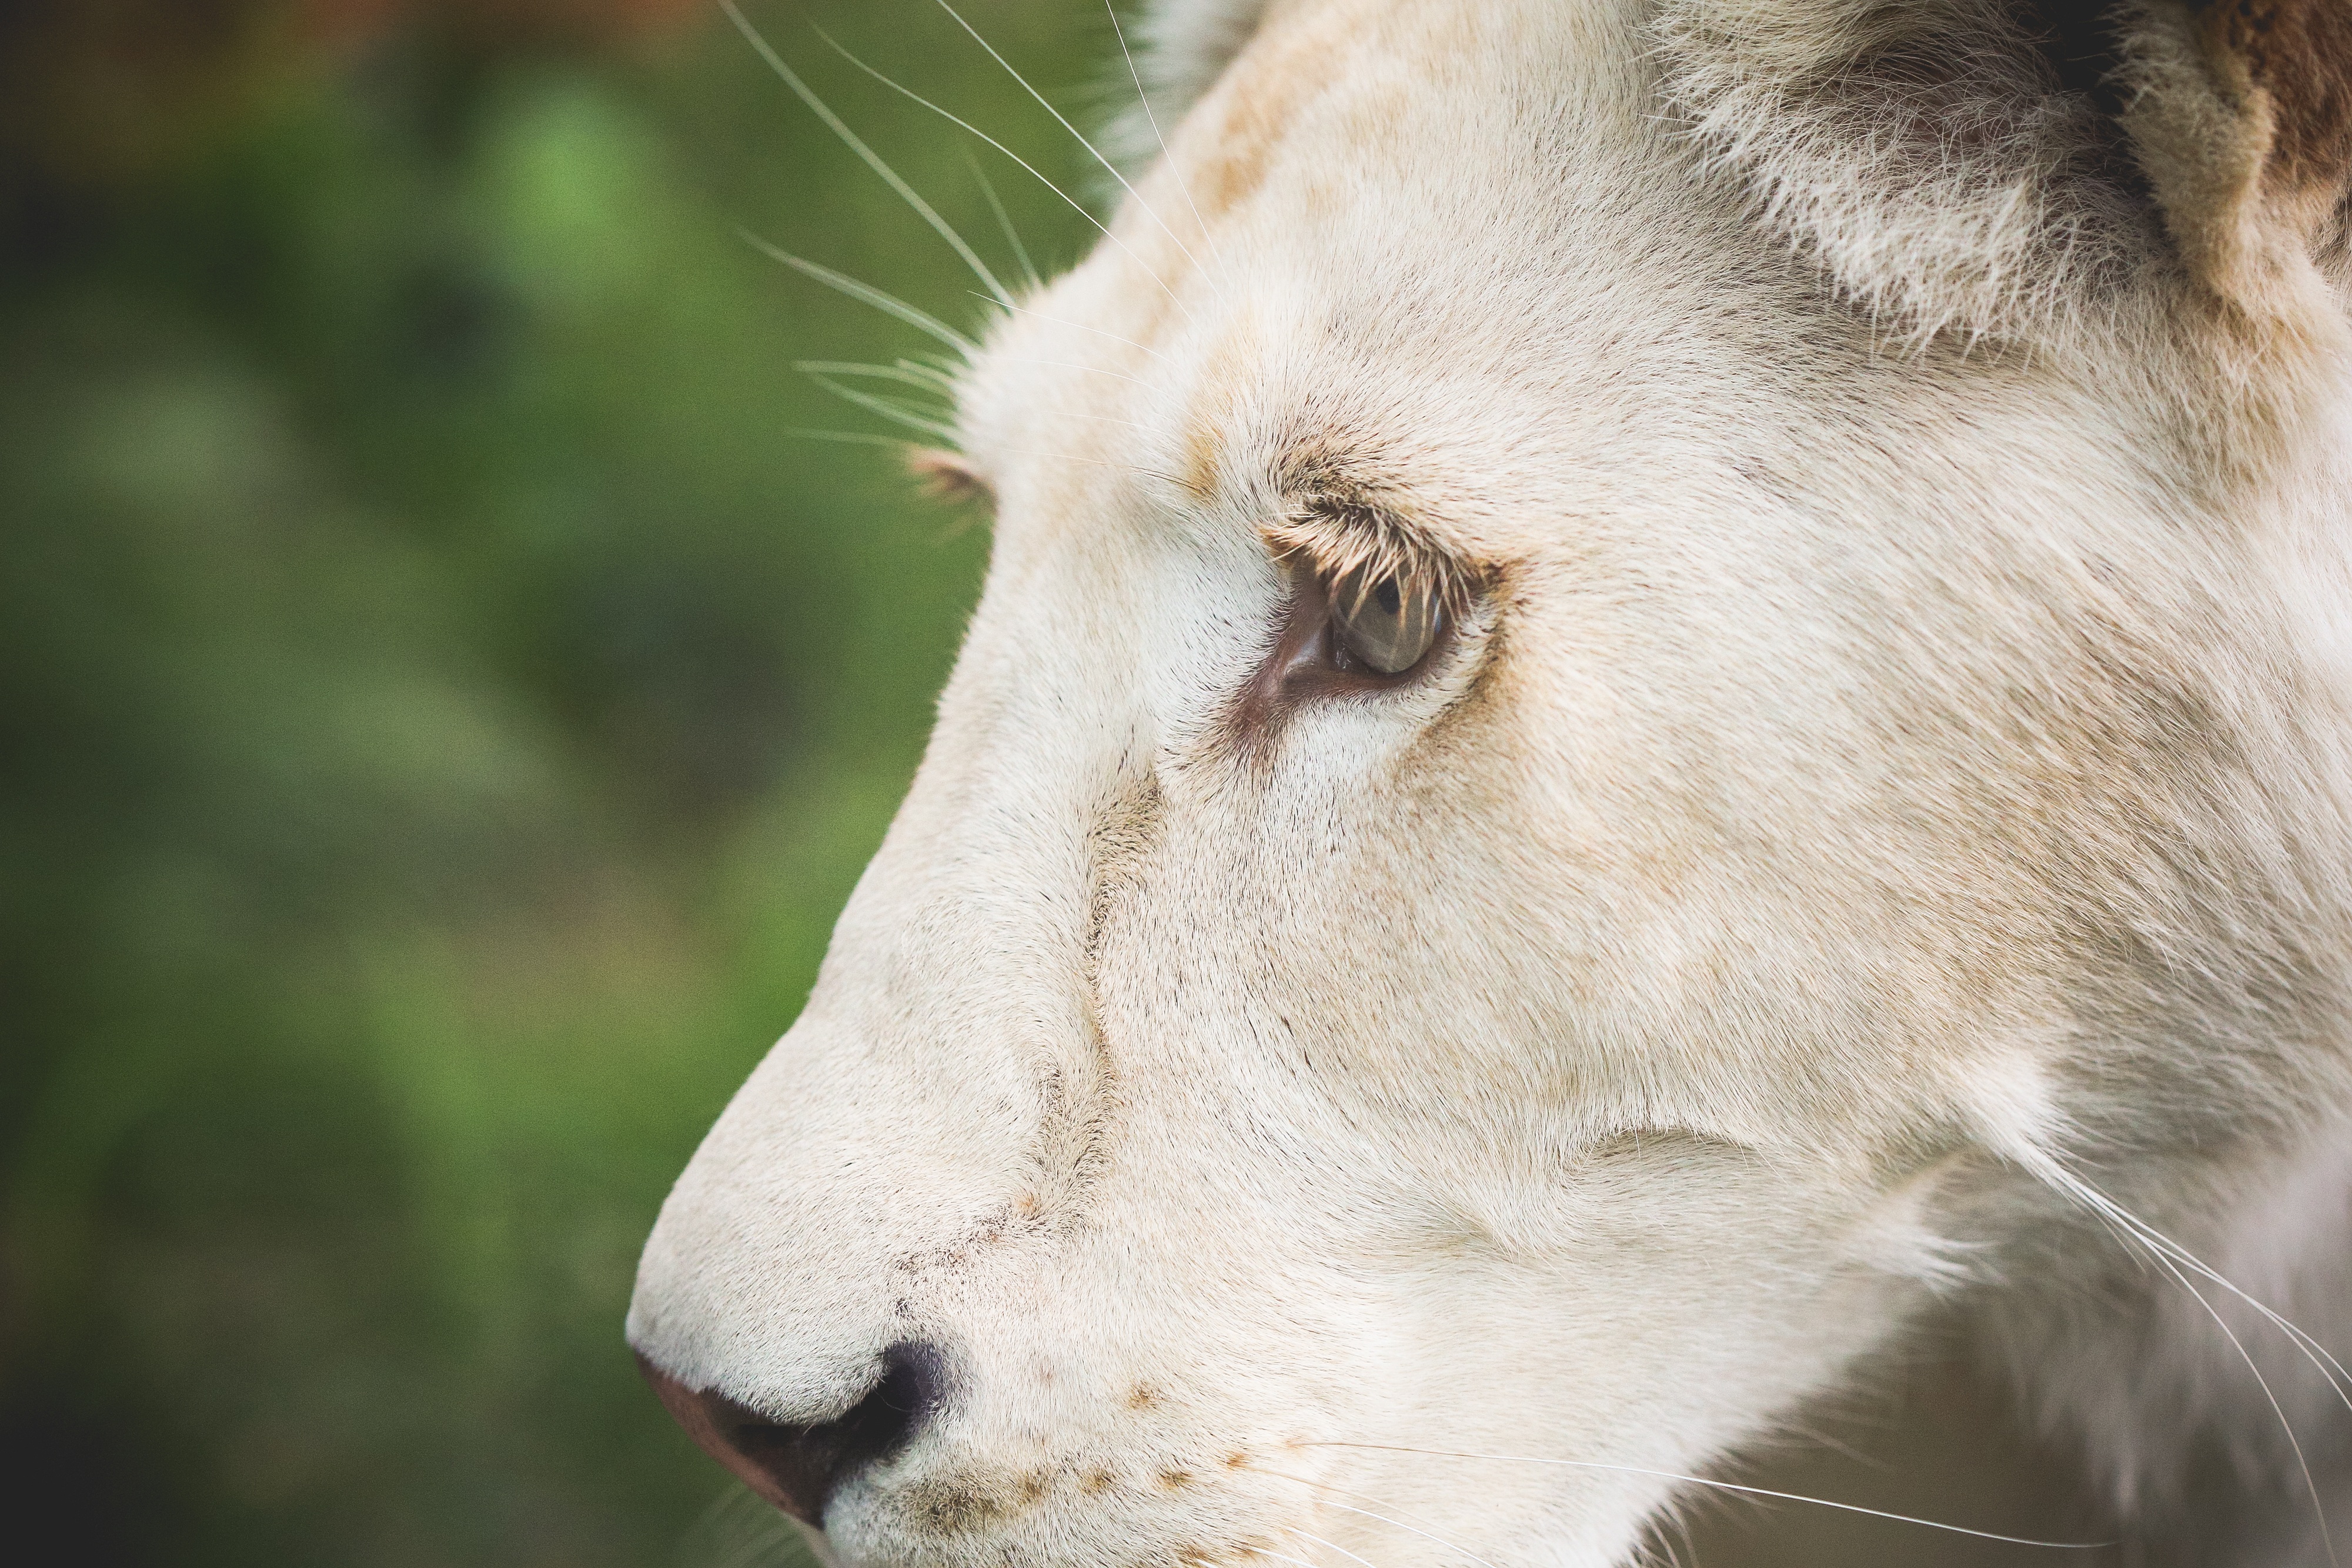
wilderness, animal, wildlife, wild, zoo, portrait, mammal, mane, fauna, lion, lioness, yawn, close up, nose, whiskers, snout, vertebrate, big cats, cat like mammal